The Hawk (Saint Joseph's University mascot)

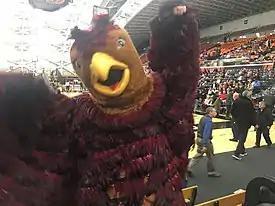
The Hawk flapping while visiting the stands during a halftime in 2018. This version of the Hawk costume was changed in 2023, losing the feathers.

The idea for a Saint Joseph's mascot costumer came from Jim Brennan, a sophomore at the university in 1955, who was inspired by the Princeton tiger. He originally attempted to acquire a live hawk, before pivoting to a hawk costume. Brennan raised $80 from the student body and received an additional $40 from the university to purchase a hawk costume from a local shop. The mascot debuted on December 3, 1955, in a win against Rhode Island. Brennan later said, "When I was in costume, I didn't want to be just a fan watching the game. So I started flapping." He remained the Hawk for the duration of his time at Saint Joseph's, and other students continued the tradition once he graduated. As of 2024, over 60 students have worn the Hawk costume.